AC power plugs and sockets

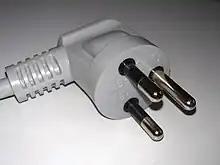
TIS 166-2549 plug (grounded variant)

The NEMA 5-15 plug has two flat parallel blades like NEMA 1-15, and a ground (earth) pin. It is rated 15 A at 125 volts. The ground pin is longer than the live and neutral blades, such that an inserted plug connects to ground before power. The ground hole is officially D-shaped, although some round holes exist and many plugs have round ground pins. Both current-carrying blades on grounding plugs may be narrow, since the ground pin enforces polarity, but outlets have a wider opening for the neutral blade to prevent ungrounded polarized plugs from being put in backwards. This socket is recommended in IEC standard 60906-2 for 120-volt 60 Hz installations.